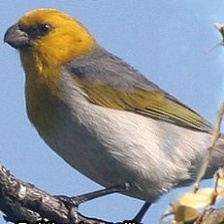
Species: PALILA
Scientific name: LOXIOIDES BAILLEUI